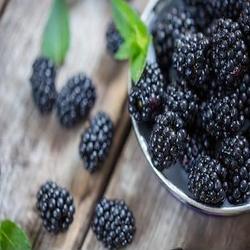
Label: Blackberry